County Route 515 (New Jersey)

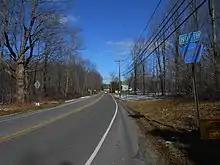
CR 515 northbound after Route 23 in Stockholm

CR 515 begins at an intersection with Route 23 in Hardyston Township, heading to the north on two-lane undivided Vernon Road. The road crosses over the New York, Susquehanna and Western Railway's New Jersey Subdivision line and the Pequannock River as it passes a few homes before continuing into forested areas of mountains. The road continues into Vernon, continuing through rural areas with a few clusters of residential neighborhoods. The road intersects with Highland Lakes Road (CR 638) as homes on the road become more constant along with a few businesses.